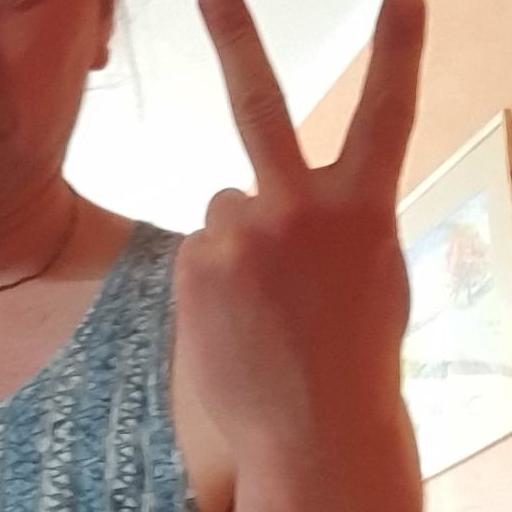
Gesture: peace_inverted